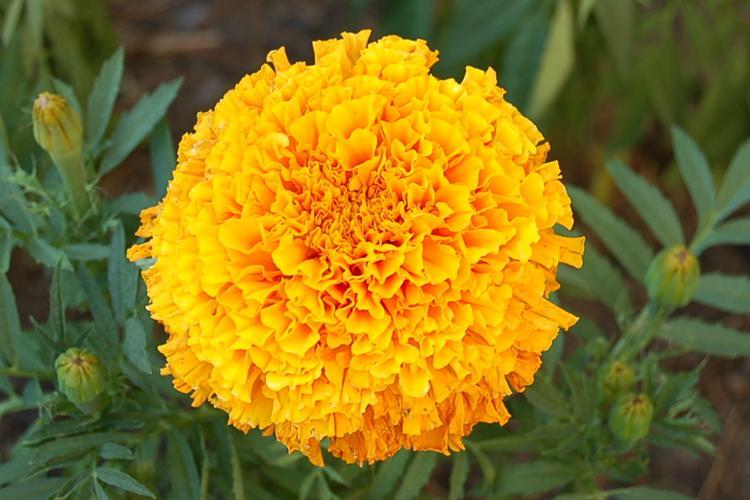
Label: marigold